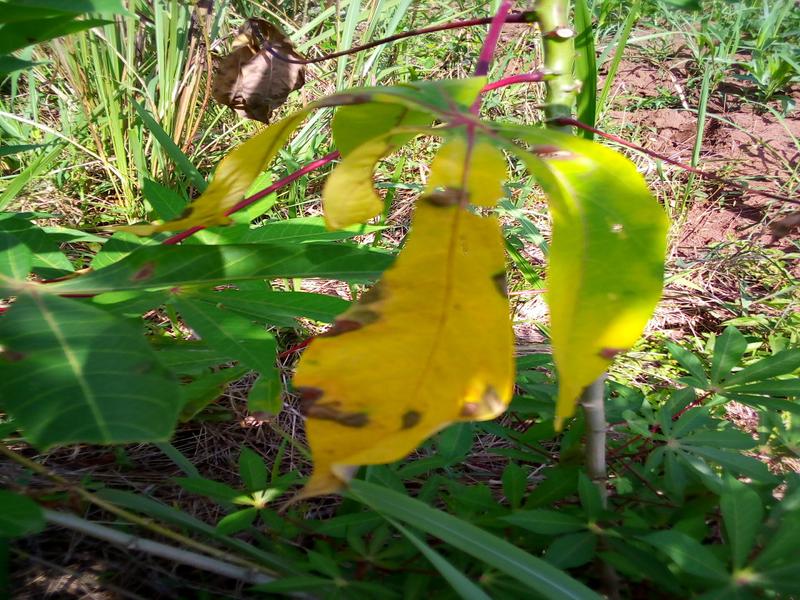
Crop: cassava
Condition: bacterial_blight